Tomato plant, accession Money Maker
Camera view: horizontal (90 deg, fisheye); turntable rotation: 300 degrees
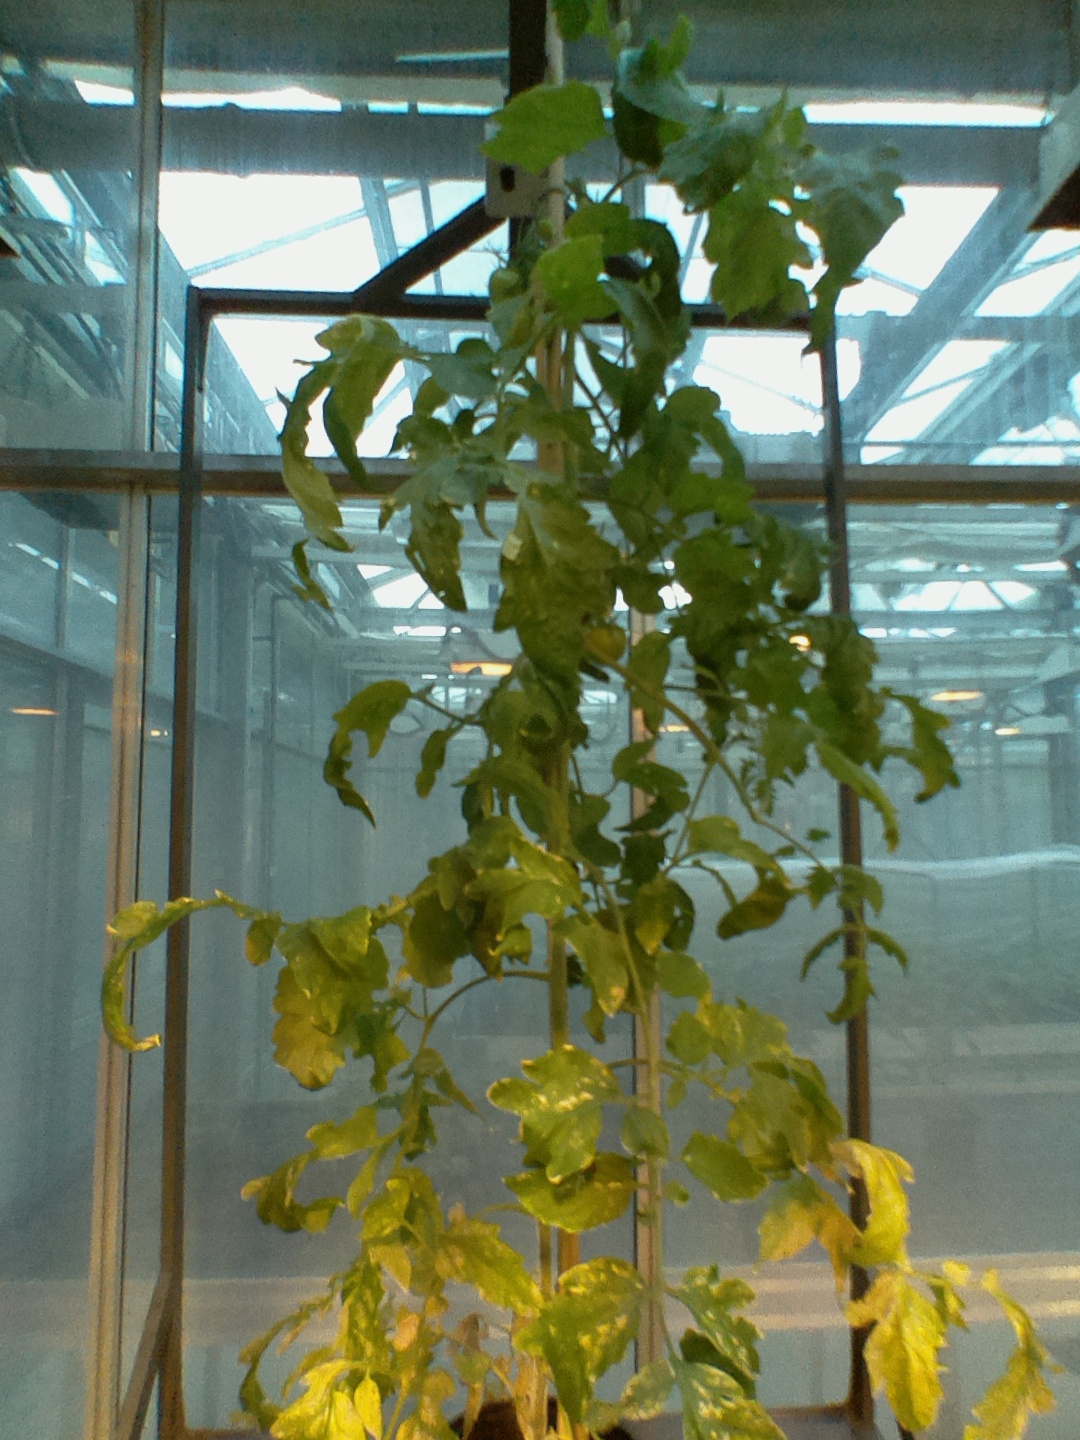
BBCH growth stage 76: 60%-70% of final fruit size